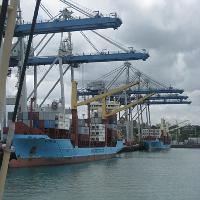
Weather: cloudy or overcast